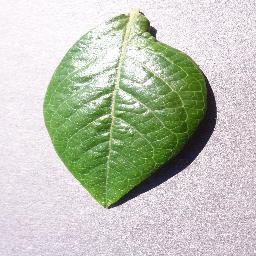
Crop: blueberry
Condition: healthy